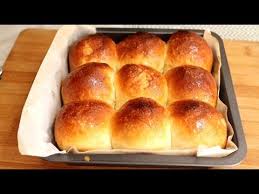
Waste category: biological